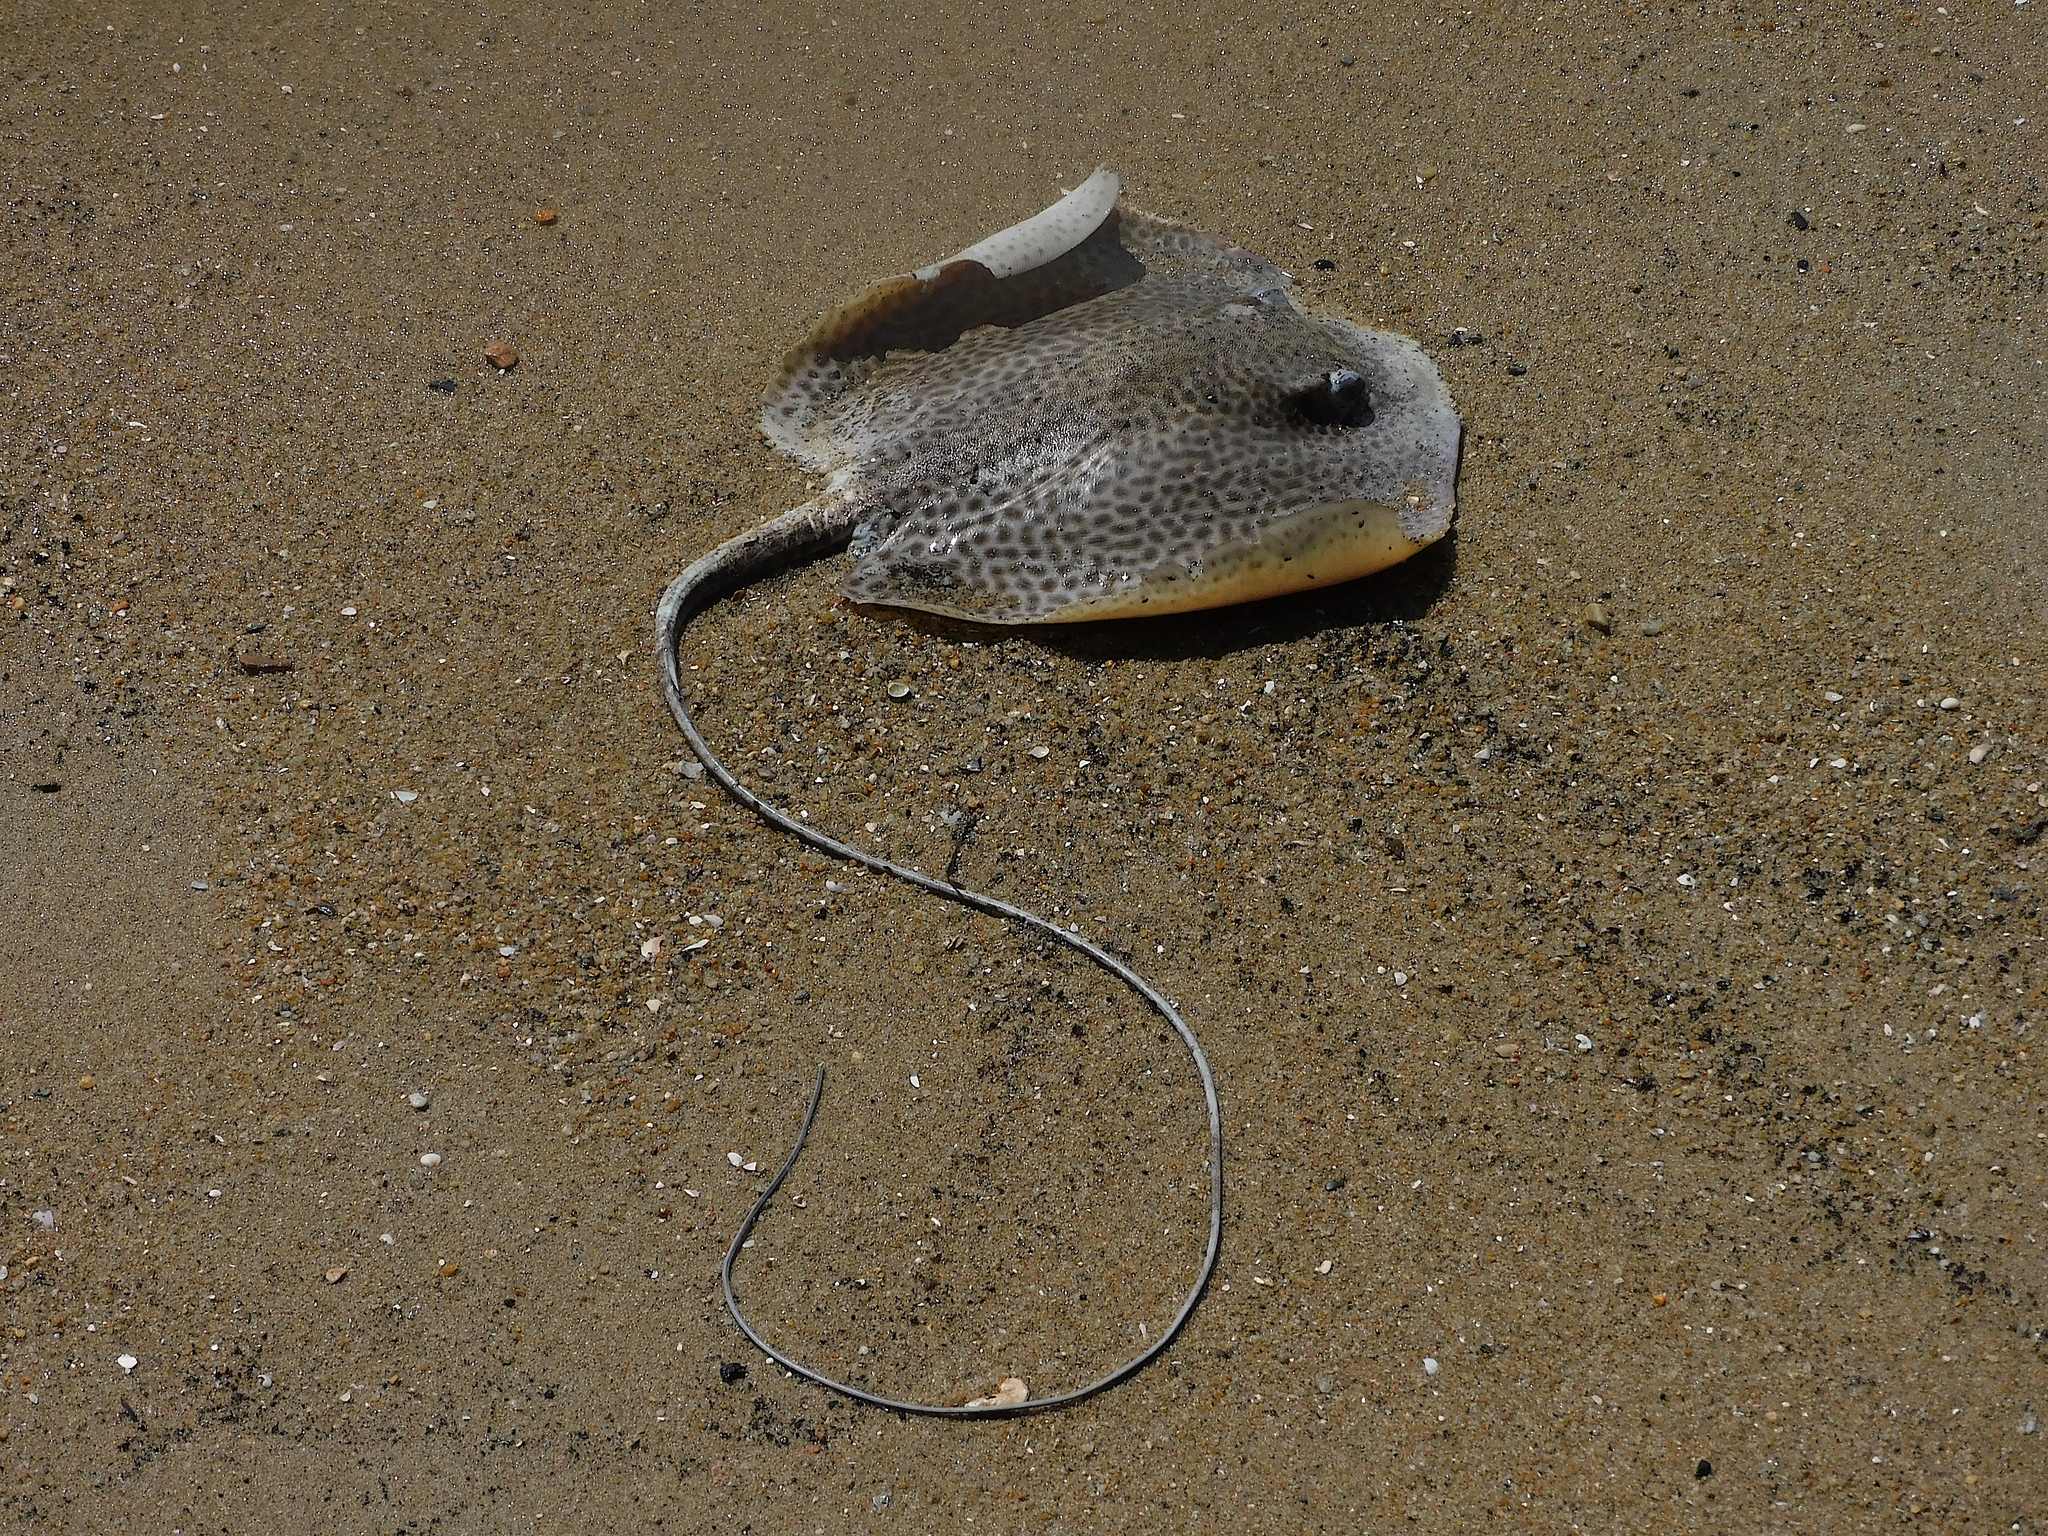
fish (species not among the labelled classes)